Architecture of Norway

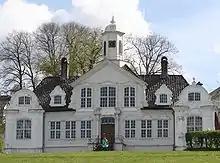
Damsgård Manor in Bergen is an example of Norwegian rococo architecture.

After the Black Death, monumental construction in Norway came to a standstill, except for vernacular building, only to be resumed in the 16th and 17th centuries under Danish administration. There are few examples of Renaissance architecture in Norway, the most prominent being the Rosenkrantz Tower in Bergen, Barony Rosendal in Hardanger, and the contemporary Austråt manor near Trondheim, and parts of Akershus Fortress.